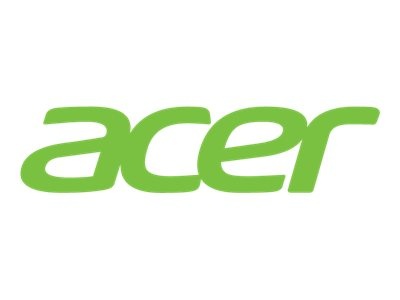
Acer - Projector lamp - P-VIP - 230 Watt 4000 hour(s) (economic mode) - for Acer P1203, P1303W EC.K1700.001
Acer - Projector lamp - P-VIP - 230 Watt 4000 hour(s) (economic mode) - for Acer P1203, P1303W
Brand: Acer
Category: Electronics > Video > Video Accessories > Projector Accessories > Projector Replacement Lamps